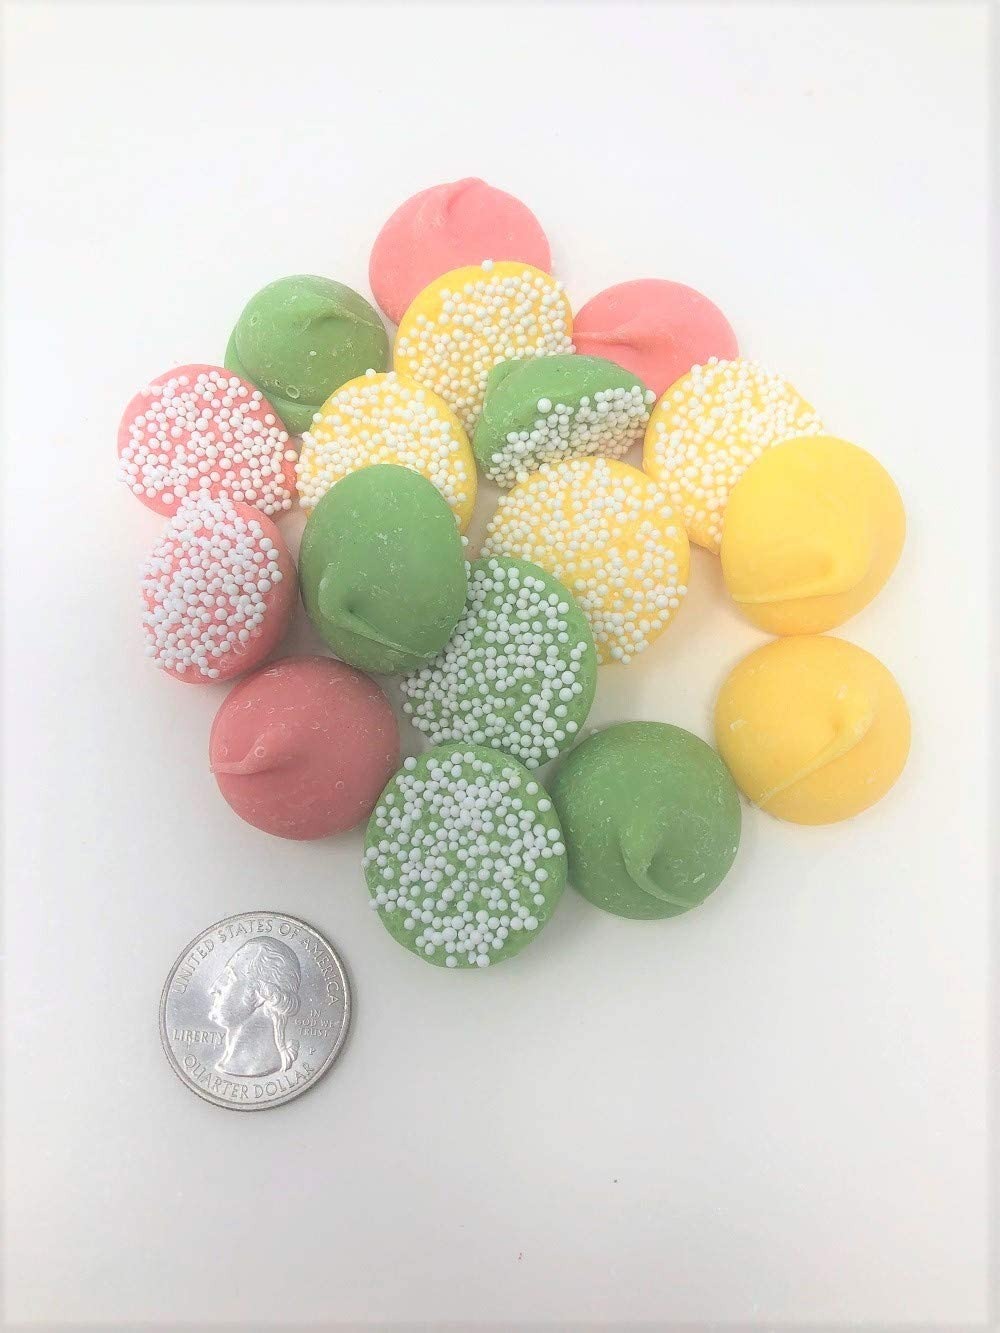
Item Name: Smooth and Melty Mints 5 pounds nonpareil mint drops
Bullet Point 1: Smooth and Melty Mint Drops: Nonpareil mint drops in a bag for 80 ounces
Bullet Point 2: Made in the USA: Beulah's Candyland mints are crafted in Wisconsin
Bullet Point 3: Perfect for Gifts: Great for birthdays, holidays, and special occasions
Bullet Point 4: Non-GMO and Gluten Free: Free of genetically modified organisms and gluten
Bullet Point 5: Long Lasting Freshness: Mints retain their flavor and aroma for weeks
Product Description: Pastel Smooth and Melty Mints. A smooth, mint-flavored pastel-color drop topped with white nonpareil seeds. A delicious melt-in-your-mouth mint!! This listing is for a bulk 5 pound bag of smooth and melty mints.
Value: 80.0
Unit: Ounce

Price: 58.24